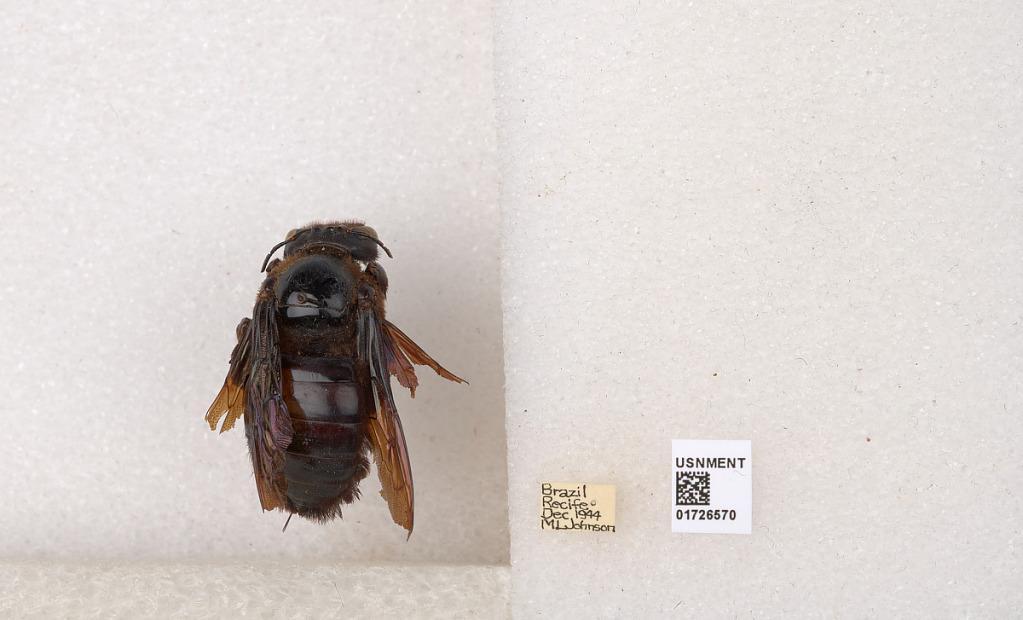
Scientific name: Xylocopa (Neoxylocopa) frontalis (Olivier)
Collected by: M. Johnson
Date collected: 1944-12-1
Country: Brazil
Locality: Recife